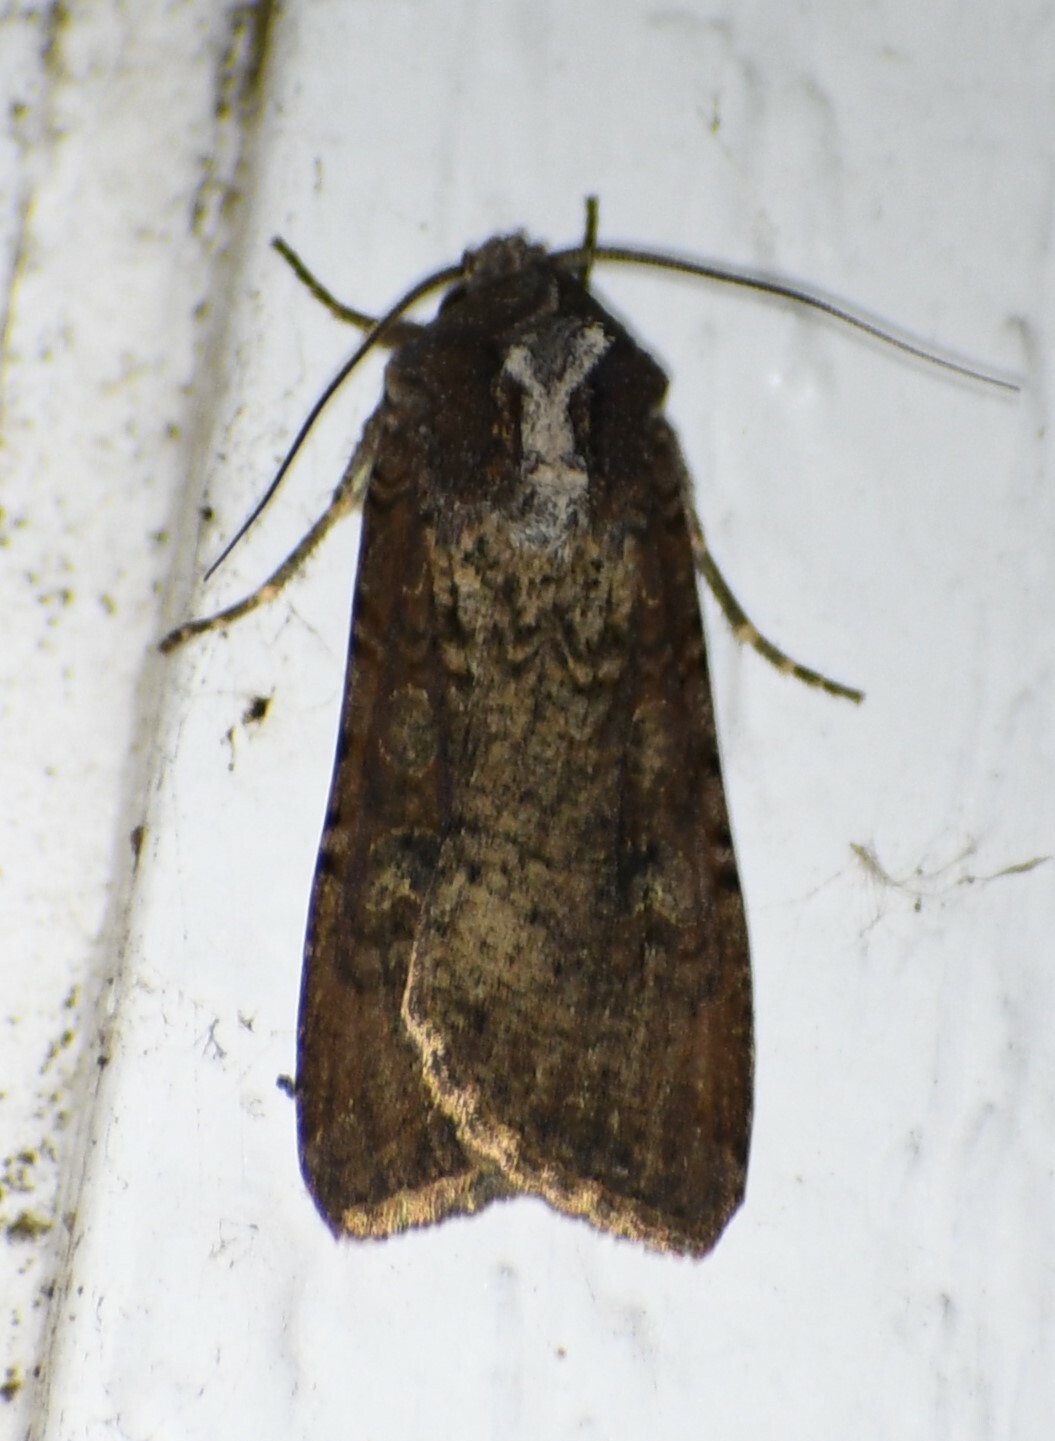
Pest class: cutworms